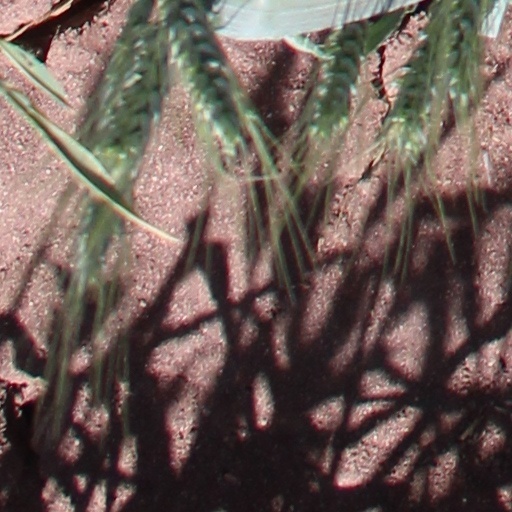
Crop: wheat